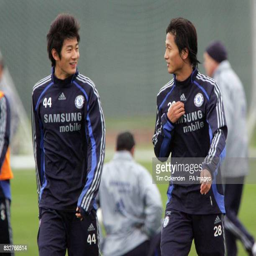
walk from the pitch following a training session with football team at training ground